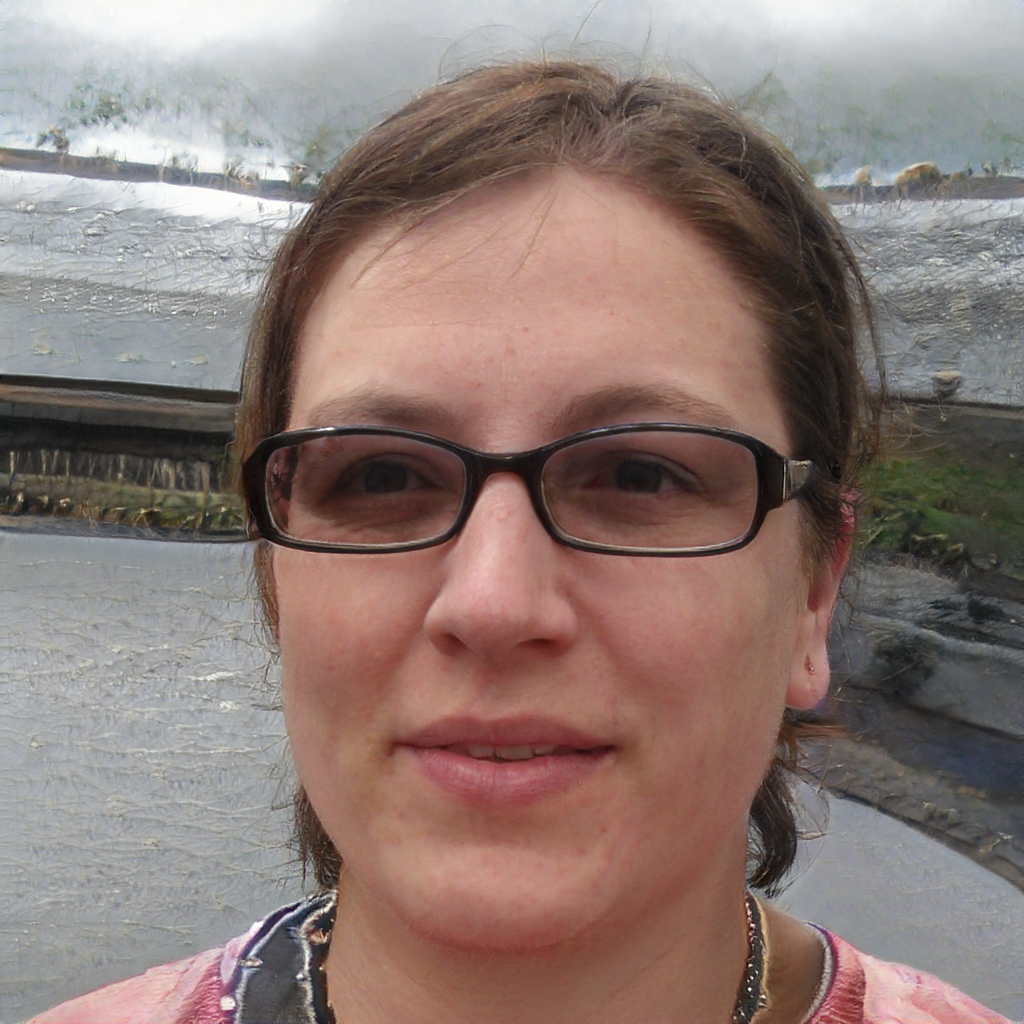
Portrait style: Real Portrait